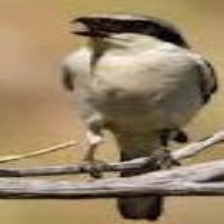
Species: LOGGERHEAD SHRIKE
Scientific name: LANIUS LUDOVICIANUS